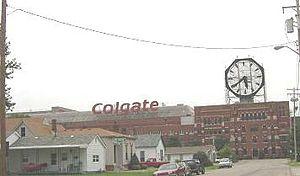
Cet article recense les plus grands cadrans d'horloges.
L'horloge Colgate est une horloge octogonale située sur l'usine Colgate-Palmolive de Clarksville dans l'État américain d'Indiana.